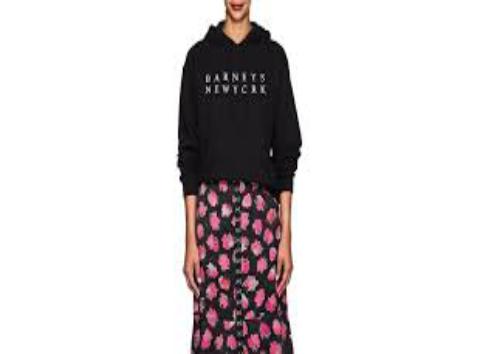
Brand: Barneys New York
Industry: Clothes